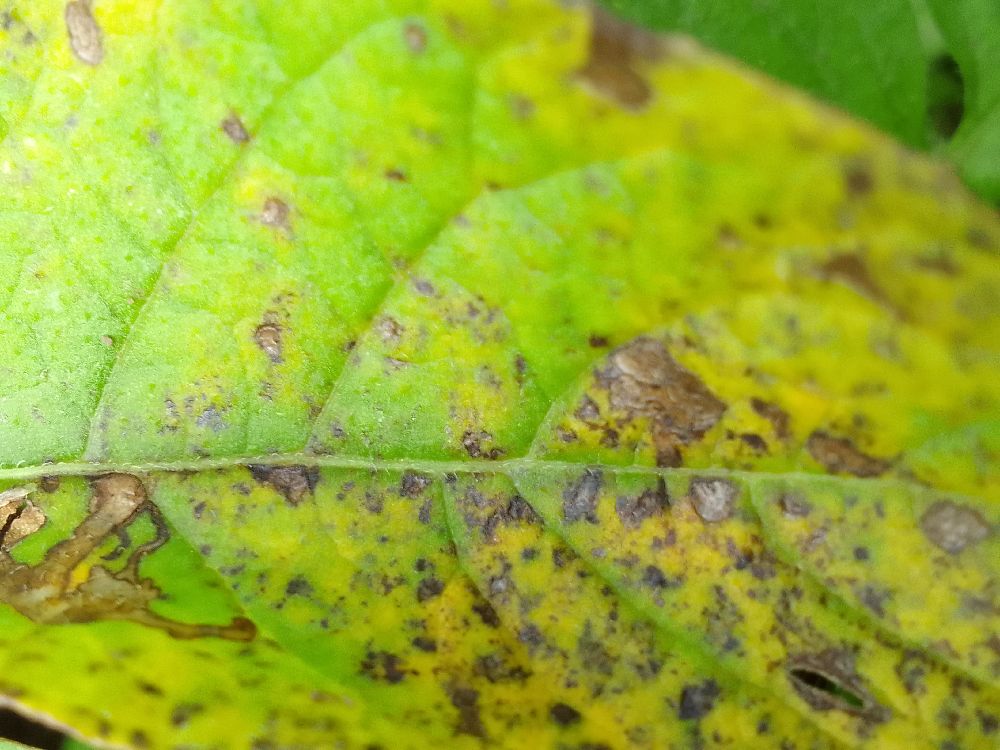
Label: Early blight